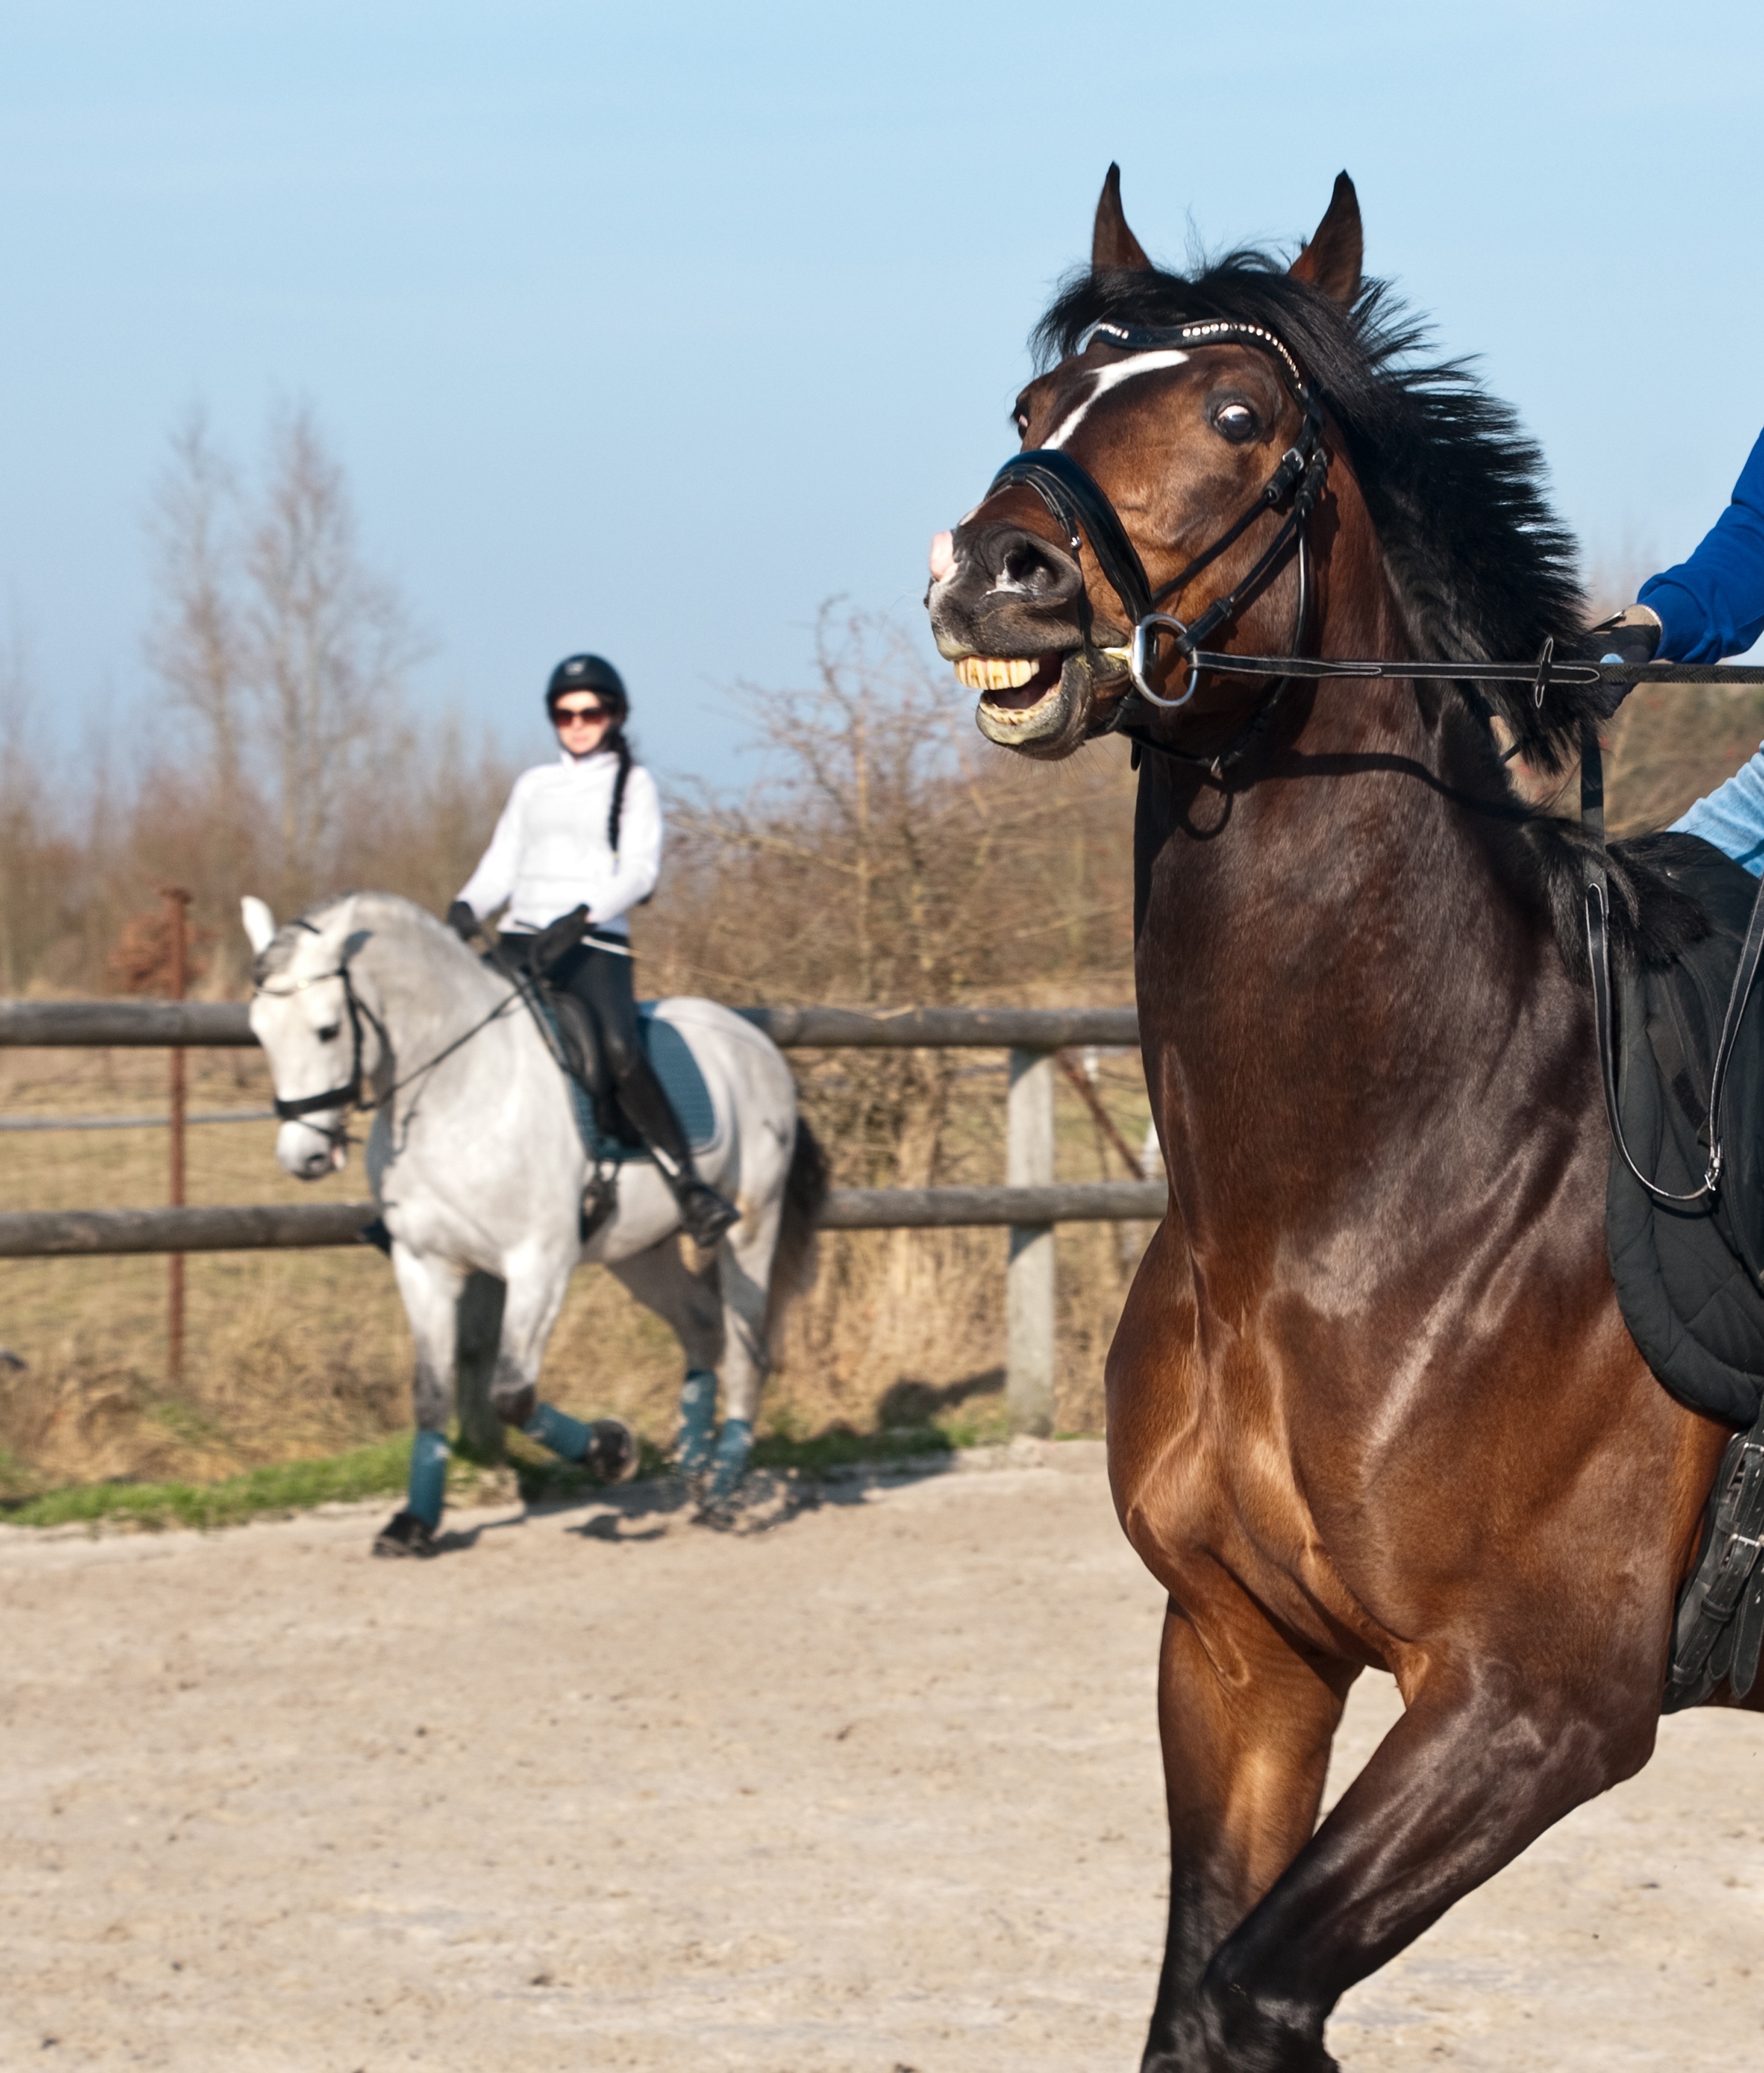
recreation, horse, rein, stallion, mane, horses, sports, mare, western riding, horseback riding, equestrianism, equitation, dressage, eventing, outdoor recreation, horse like mammal, mustang horse, animal sports, english riding, equestrian sport, hunt seat, endurance riding, animal training